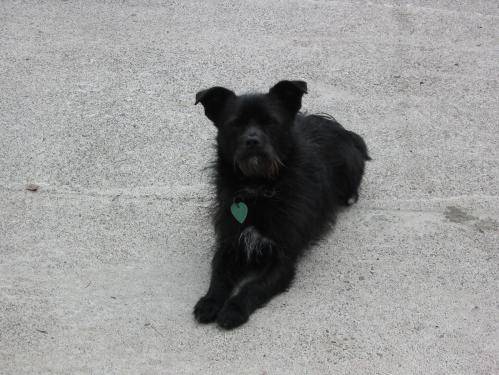
Label: dog